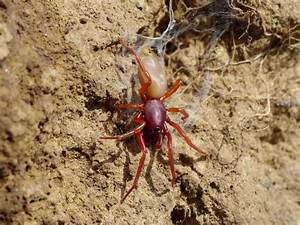
Label: ragno